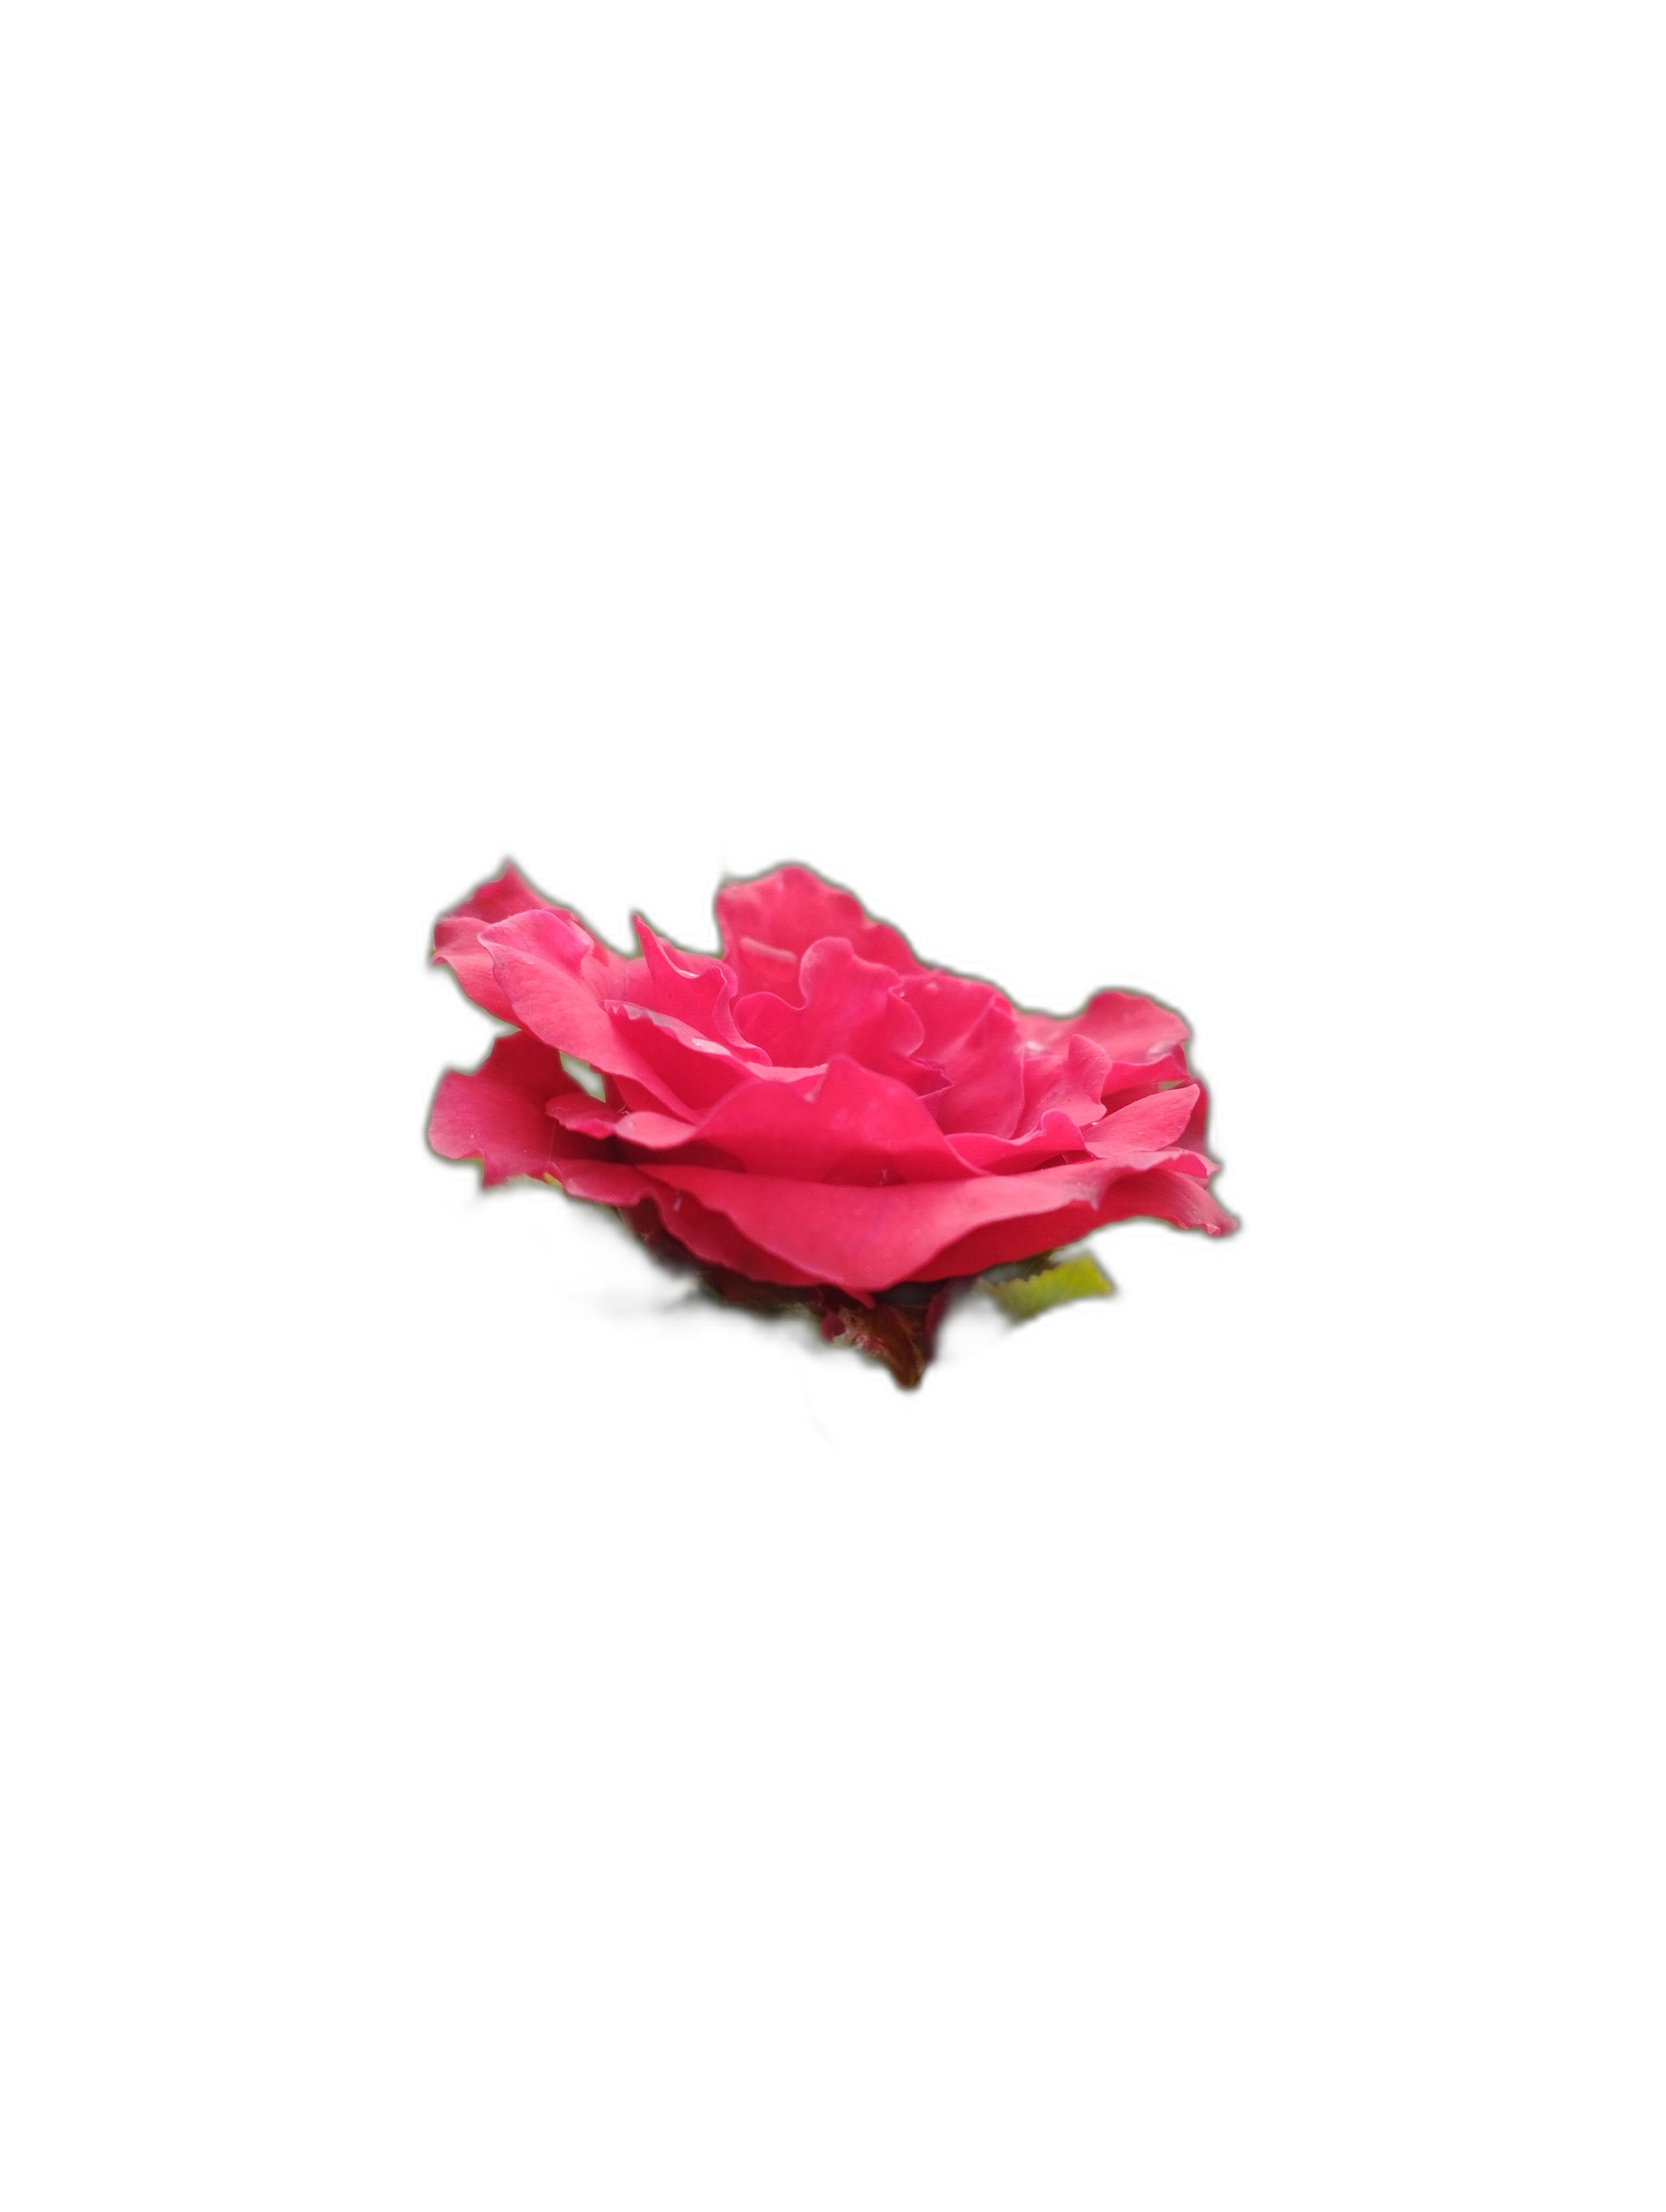
Label: Rose